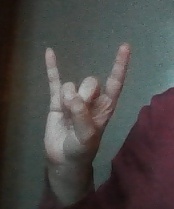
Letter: la